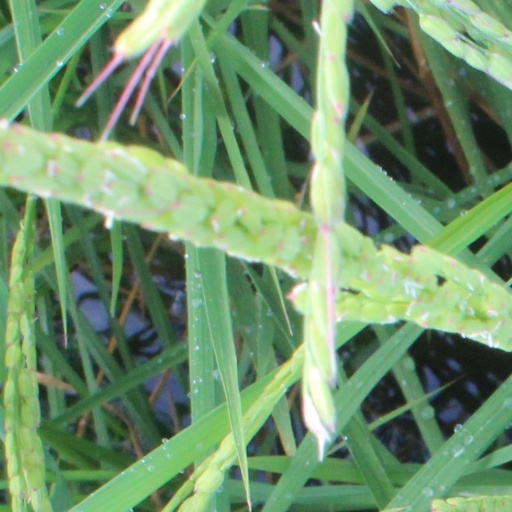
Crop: rice